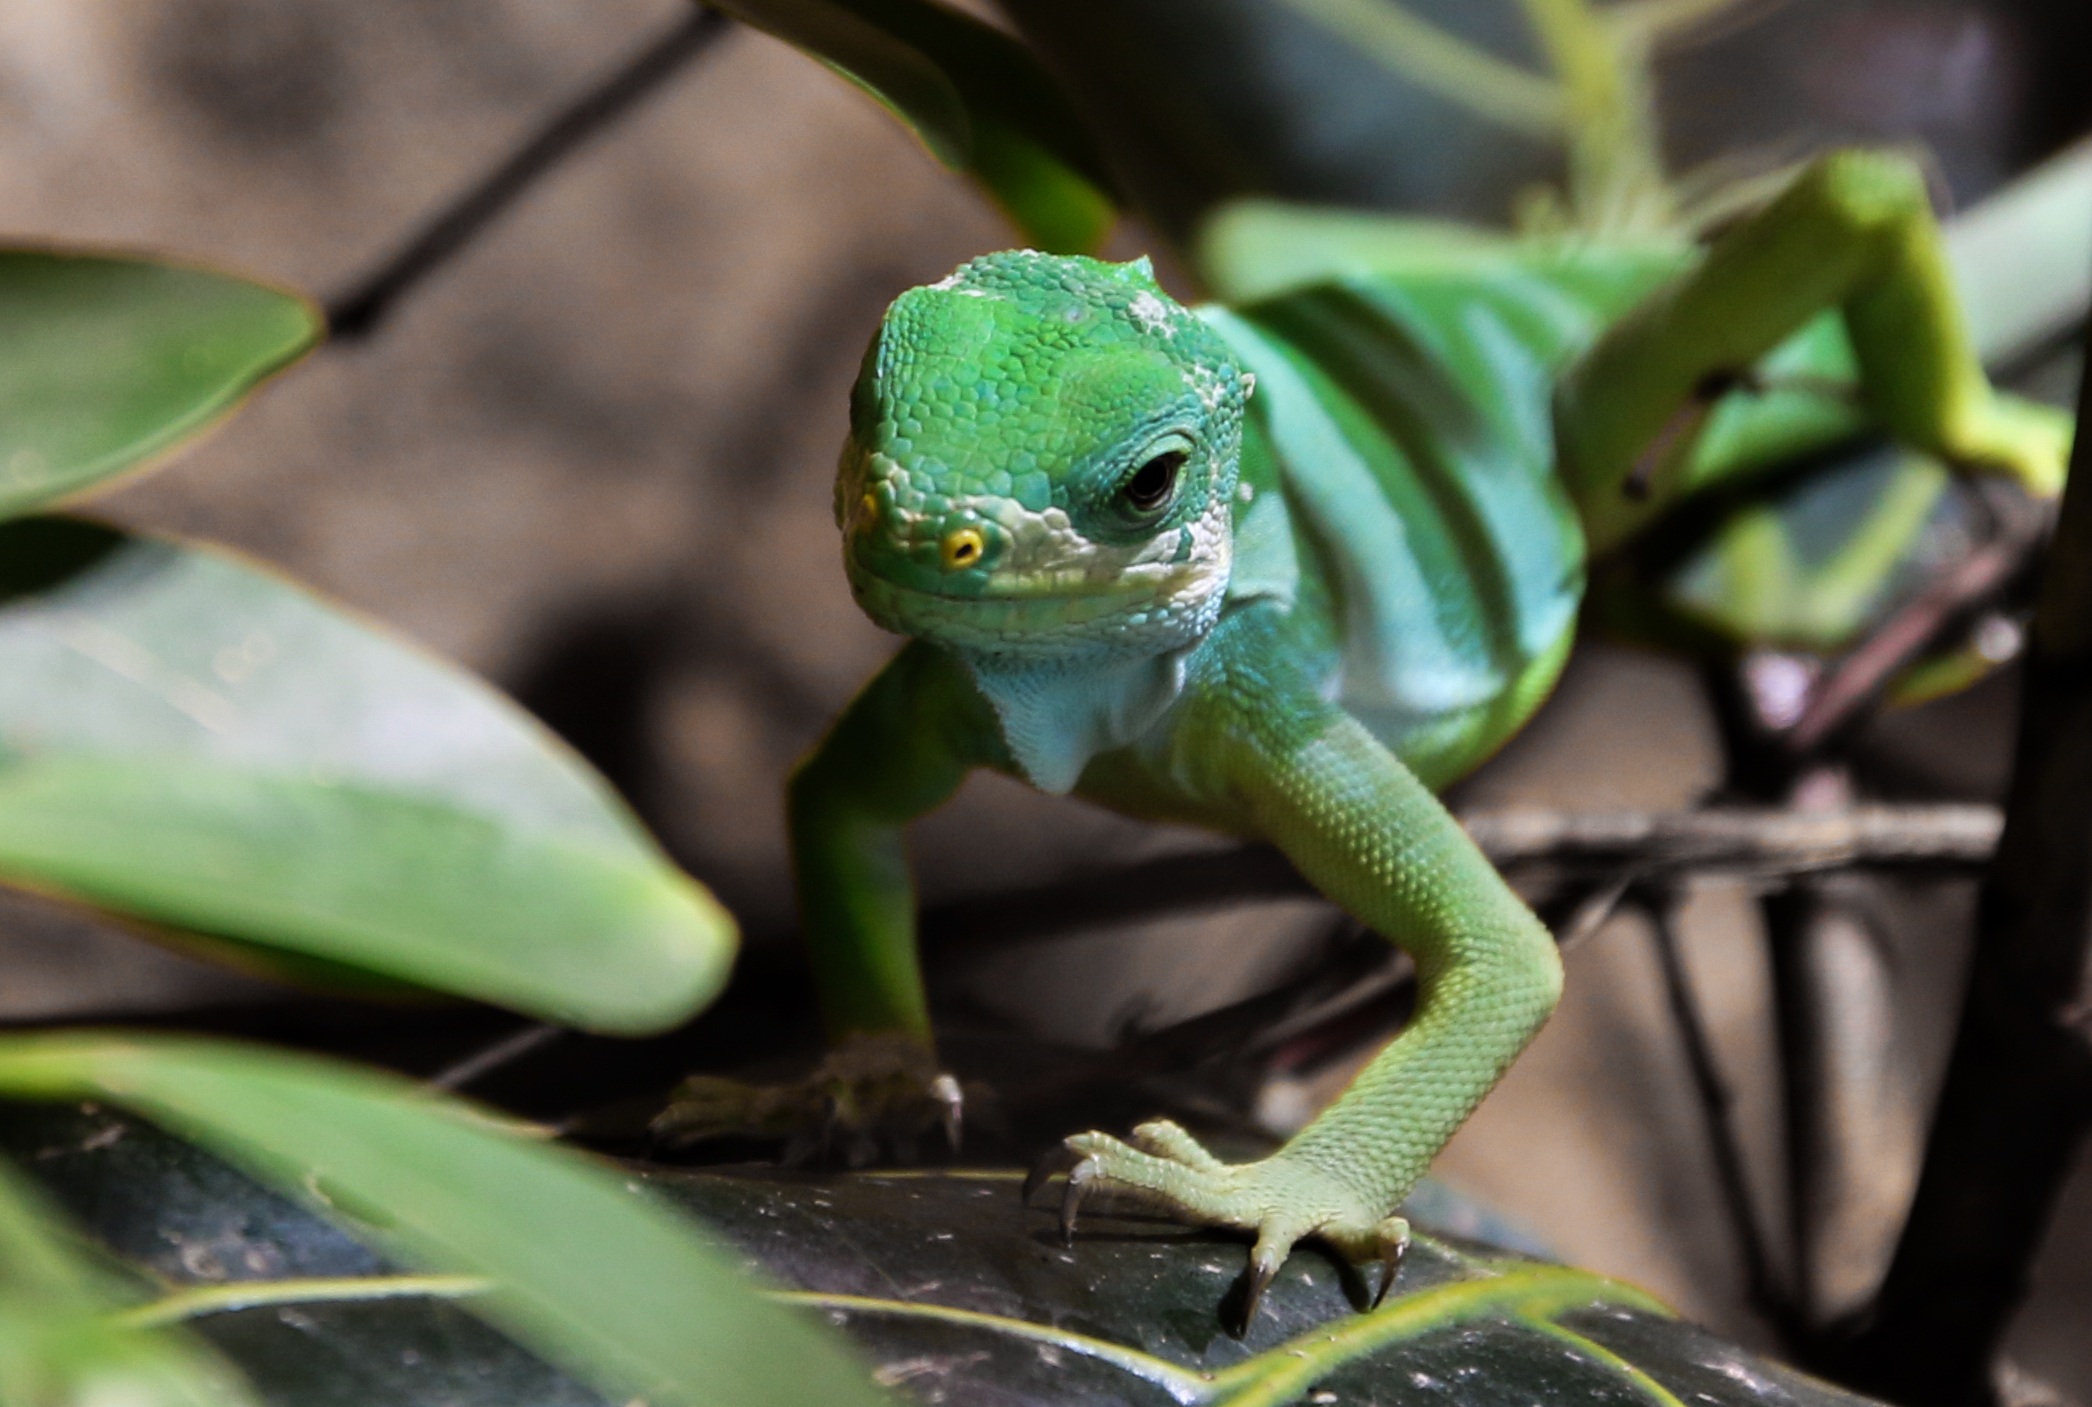
wildlife, green, reptile, scale, fauna, lizard, tree frog, chameleon, vertebrate, iguania, insect eater, dactyloidae, tree monitor, scaled reptile, african chameleon